History of the National Hockey League

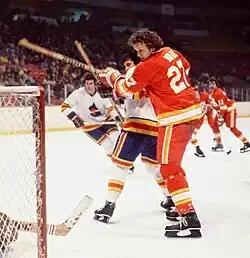
The Colorado Rockies battle the Atlanta Flames in 1978. These teams are now the New Jersey Devils and Calgary Flames respectively.

The Original Six era was a period of dynasties. The Toronto Maple Leafs won the Stanley Cup five times between 1944–45 and 1950–51. In the 1951 Stanley Cup Finals, the Maple Leafs defeated the Canadiens four games to one in the only final in NHL history when all games were decided in overtime. Beginning in 1948–49, the Red Wings won seven consecutive regular season titles, a feat that no other team has accomplished. During that time, the Wings won four Stanley Cups. It was during the 1952 Stanley Cup Finals that the Legend of the Octopus was created. Brothers Pete and Jerry Cusimano brought a dead octopus to the Detroit Olympia for the fourth game of the finals. They hoped that the octopus would inspire Detroit to an eighth game victory. Detroit went on to defeat Montreal 3–0 and the tradition was born. The Red Wings faced the Canadiens in the Stanley Cup Finals in three consecutive seasons between 1954 and 1956. Detroit won the first two match-ups, but Montreal captured the 1956 Stanley Cup, ending one dynasty and starting another. The Canadiens won five consecutive championships between 1956 and 1960, a feat no other team has duplicated. The Original Six era ended with the 1967 Stanley Cup Finals between the two-time defending champion Canadiens, and the Maple Leafs. The Maple Leafs finished the era by winning the Cup four times between 1962 and 1967, their 1967 championship is the last Maple Leafs title to date. The Chicago Blackhawks, who won in 1961, are the only other team to win the Stanley Cup during this period.